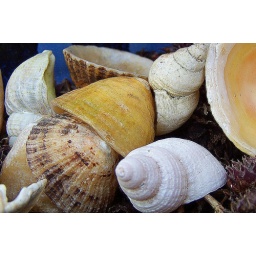
....bring memories of visits to the local beaches with the grandchildren. Now adorning the flower pots in the garden.